Aleksander Kakowski

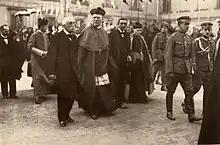
Archbishop Kakowski with other members of the Regency Council in 1917

On 28 November 1919, he was the main consecrator of Achille Ratti, the papal nuncio to Poland who later became Pope Pius XI. On 15 December, Kakowski himself was made a cardinal. During his service as the Archbishop of Warsaw, Kakowski promoted the creation of a strong Catholic press. He was one of the authors of the success of "Rycerz Niepokalanej", one of the most popular newspapers in prewar Poland. He was also the main creator of the theological faculty at the Warsaw University and of the Catholic Action movement. For his role in liberating Poland from foreign occupation, he was awarded the Order of the White Eagle, the highest Polish decoration, in 1925; in July 1938, he even briefly appeared as the head of that order's chapter. In 1930, he also became a "bailiff of honour and devotion" of the Order of St John of Jerusalem. His successor, August Hlond, was to reintroduce the title of Primate of Poland after the Second World War, but Kakowski continued to style himself Primate of the Kingdom of Poland until his death, on 30 December 1938.